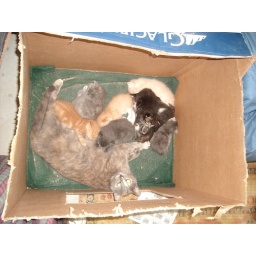
The cats wanting their babies in the same box